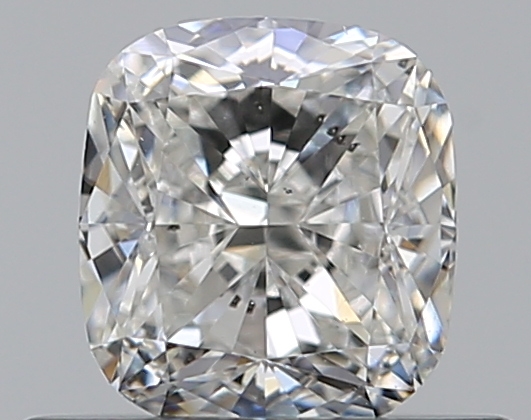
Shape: cushion
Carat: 0.52
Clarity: SI1
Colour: H
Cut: EX
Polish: EX
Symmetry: VG
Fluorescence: F
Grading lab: GIA
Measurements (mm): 4.71 x 4.31 x 2.93